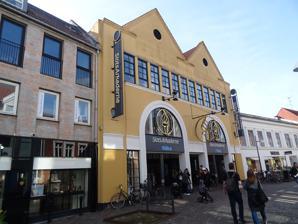
Building: Slotsarkaderne
Country: Denmark
Year built: 1992
Shopping mall in Hillerød, Denmark SlotsArkaderne Slotsarkaderne at Slotsgade. Location Hillerød, Denmark Coordinates 55°55′45″N 12°17′52″E / 55.9292°N 12.2978°E / 55.9292; 12.2978 Opening date 1992 Owner Danica Ejendomme No. of stores and services 60 Total retail floor area 24,000 m 2 (260,000 sq ft) Website slotsarkaderne .dk Slotsarkaderne (usually styled SlotsArkaderne) is a shopping centre located in Hillerød , Denmark. It has an area of 24,000 m 2 (260,000 sq ft) and contains 60 stores. History Slotsarkaderne was built in 1991–92 to design by Ulrik Plesner . In 2014, Danica published plans to undertake another extension. Today Slotsarkederne is owned by Danica Ejendomme and is managed by DEAS. It has an area of 24,000 square metres and contains 60 shops. References